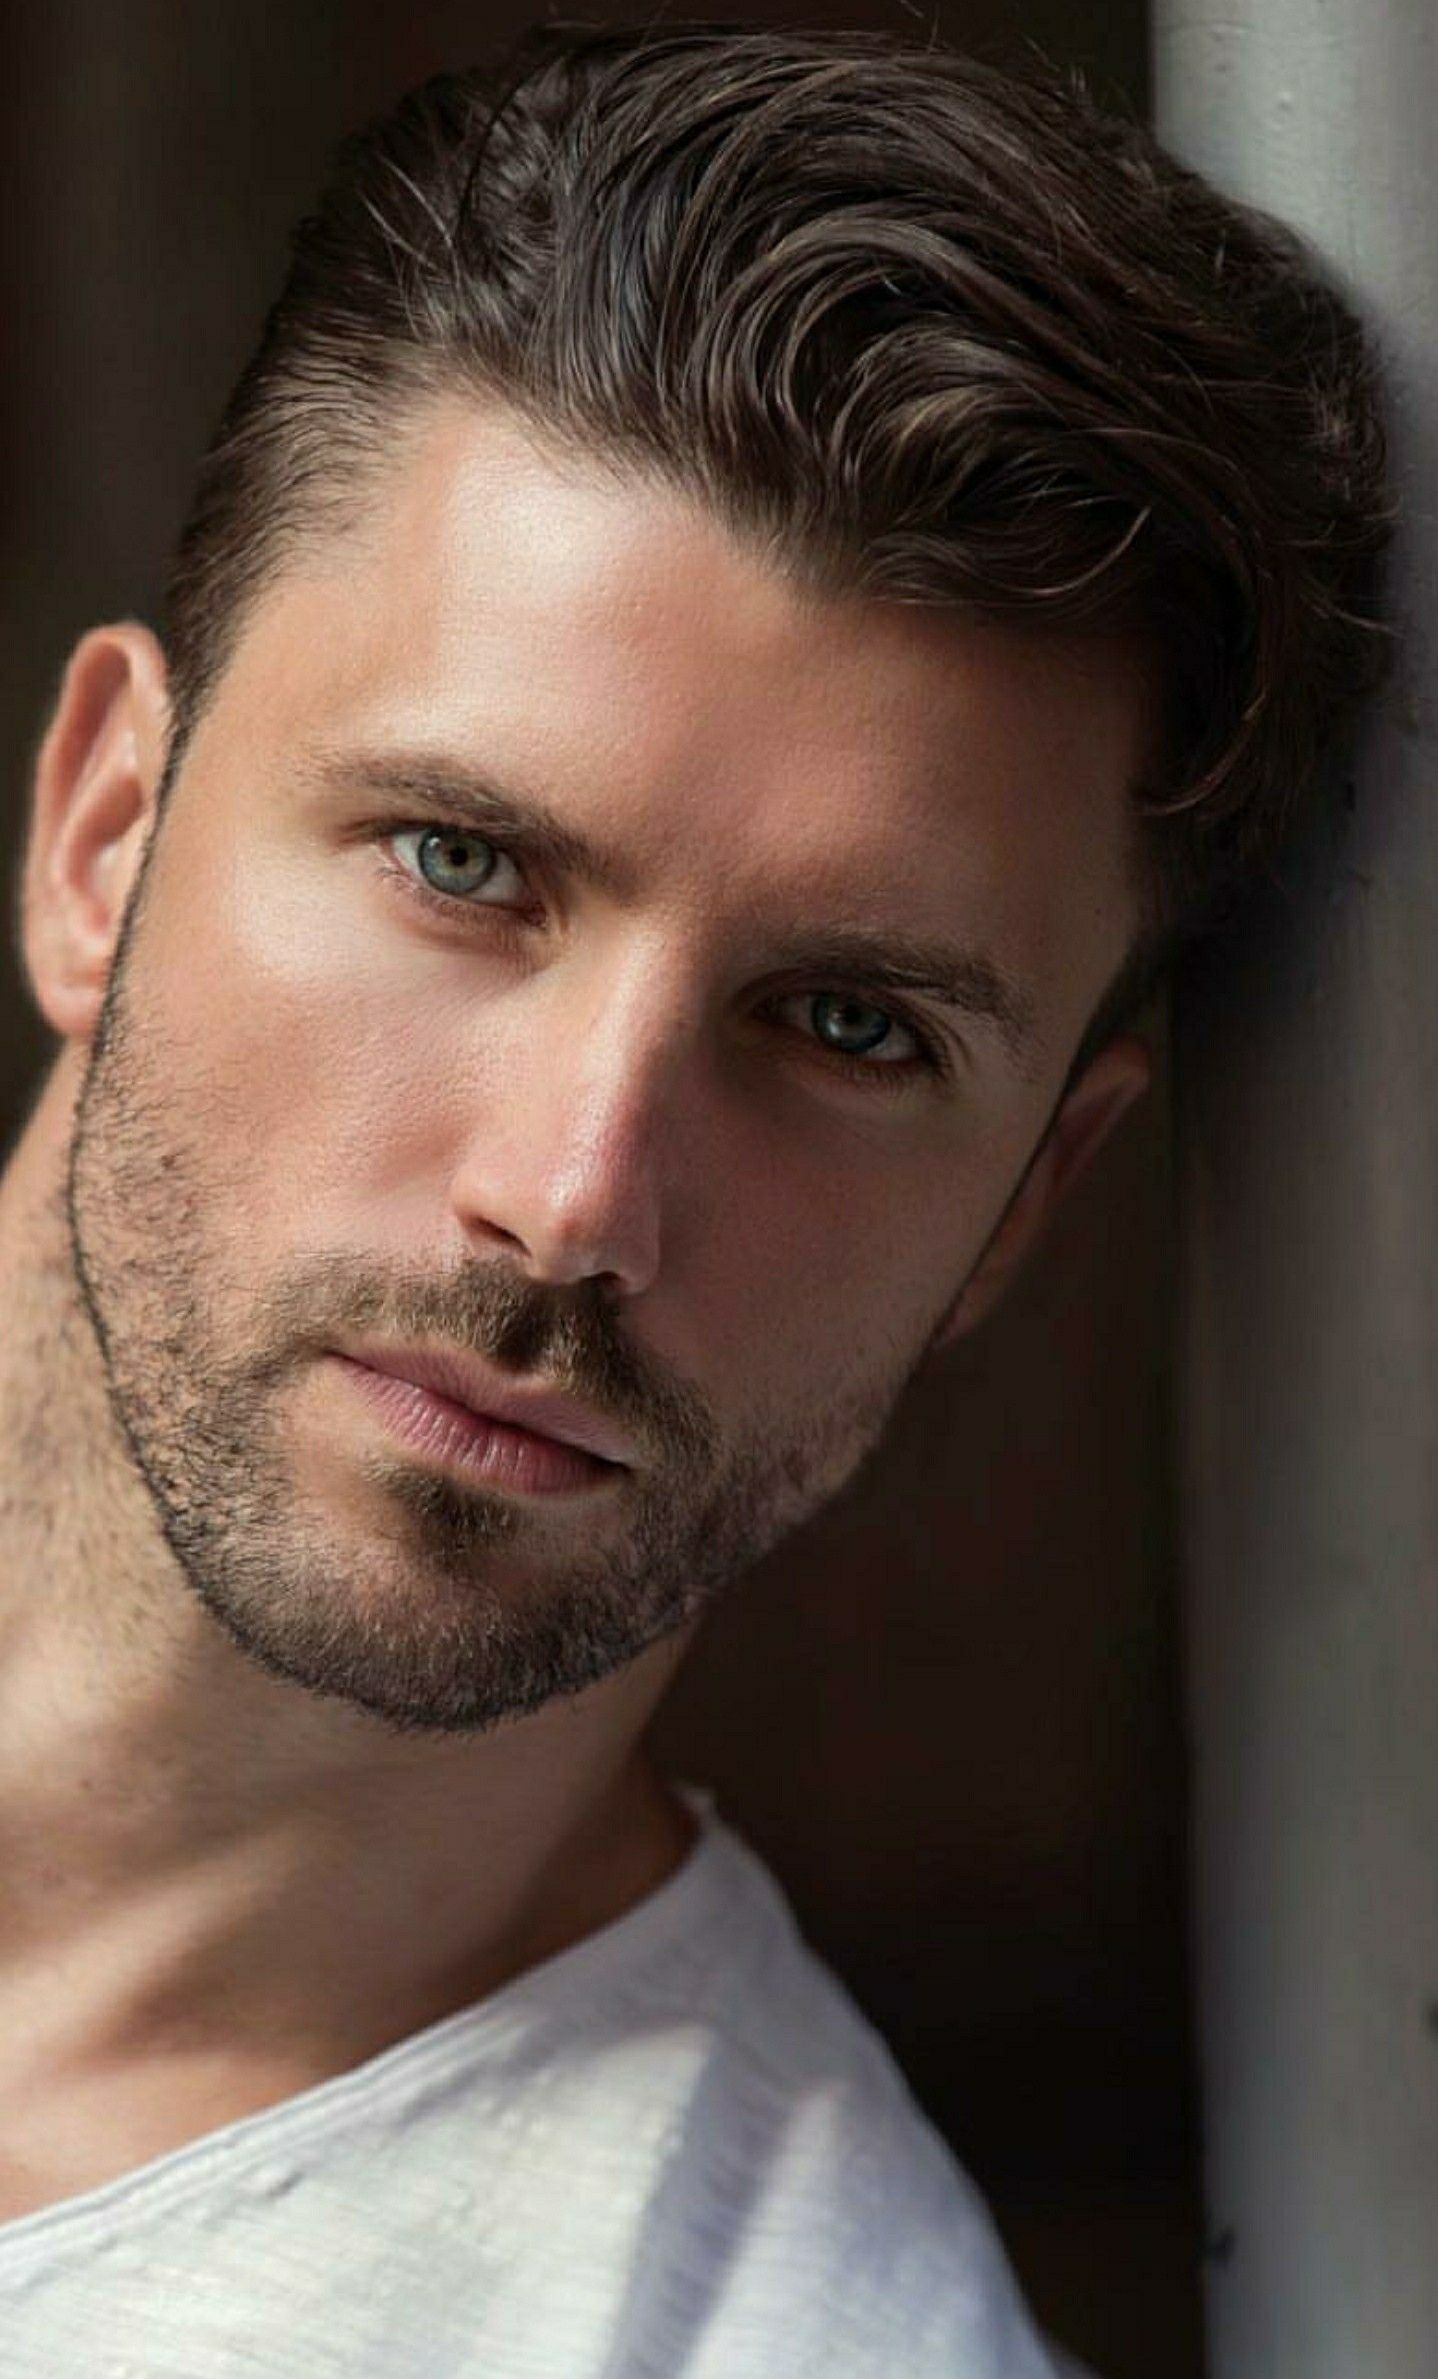
Portrait style: Real Portrait